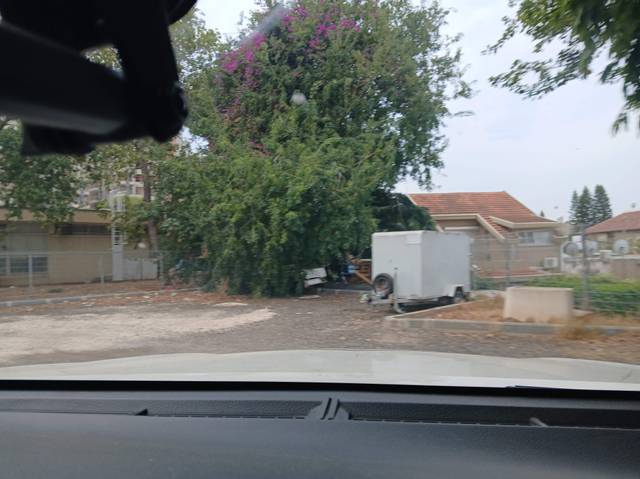
Region: Israel
Coordinates: 32.196, 34.856